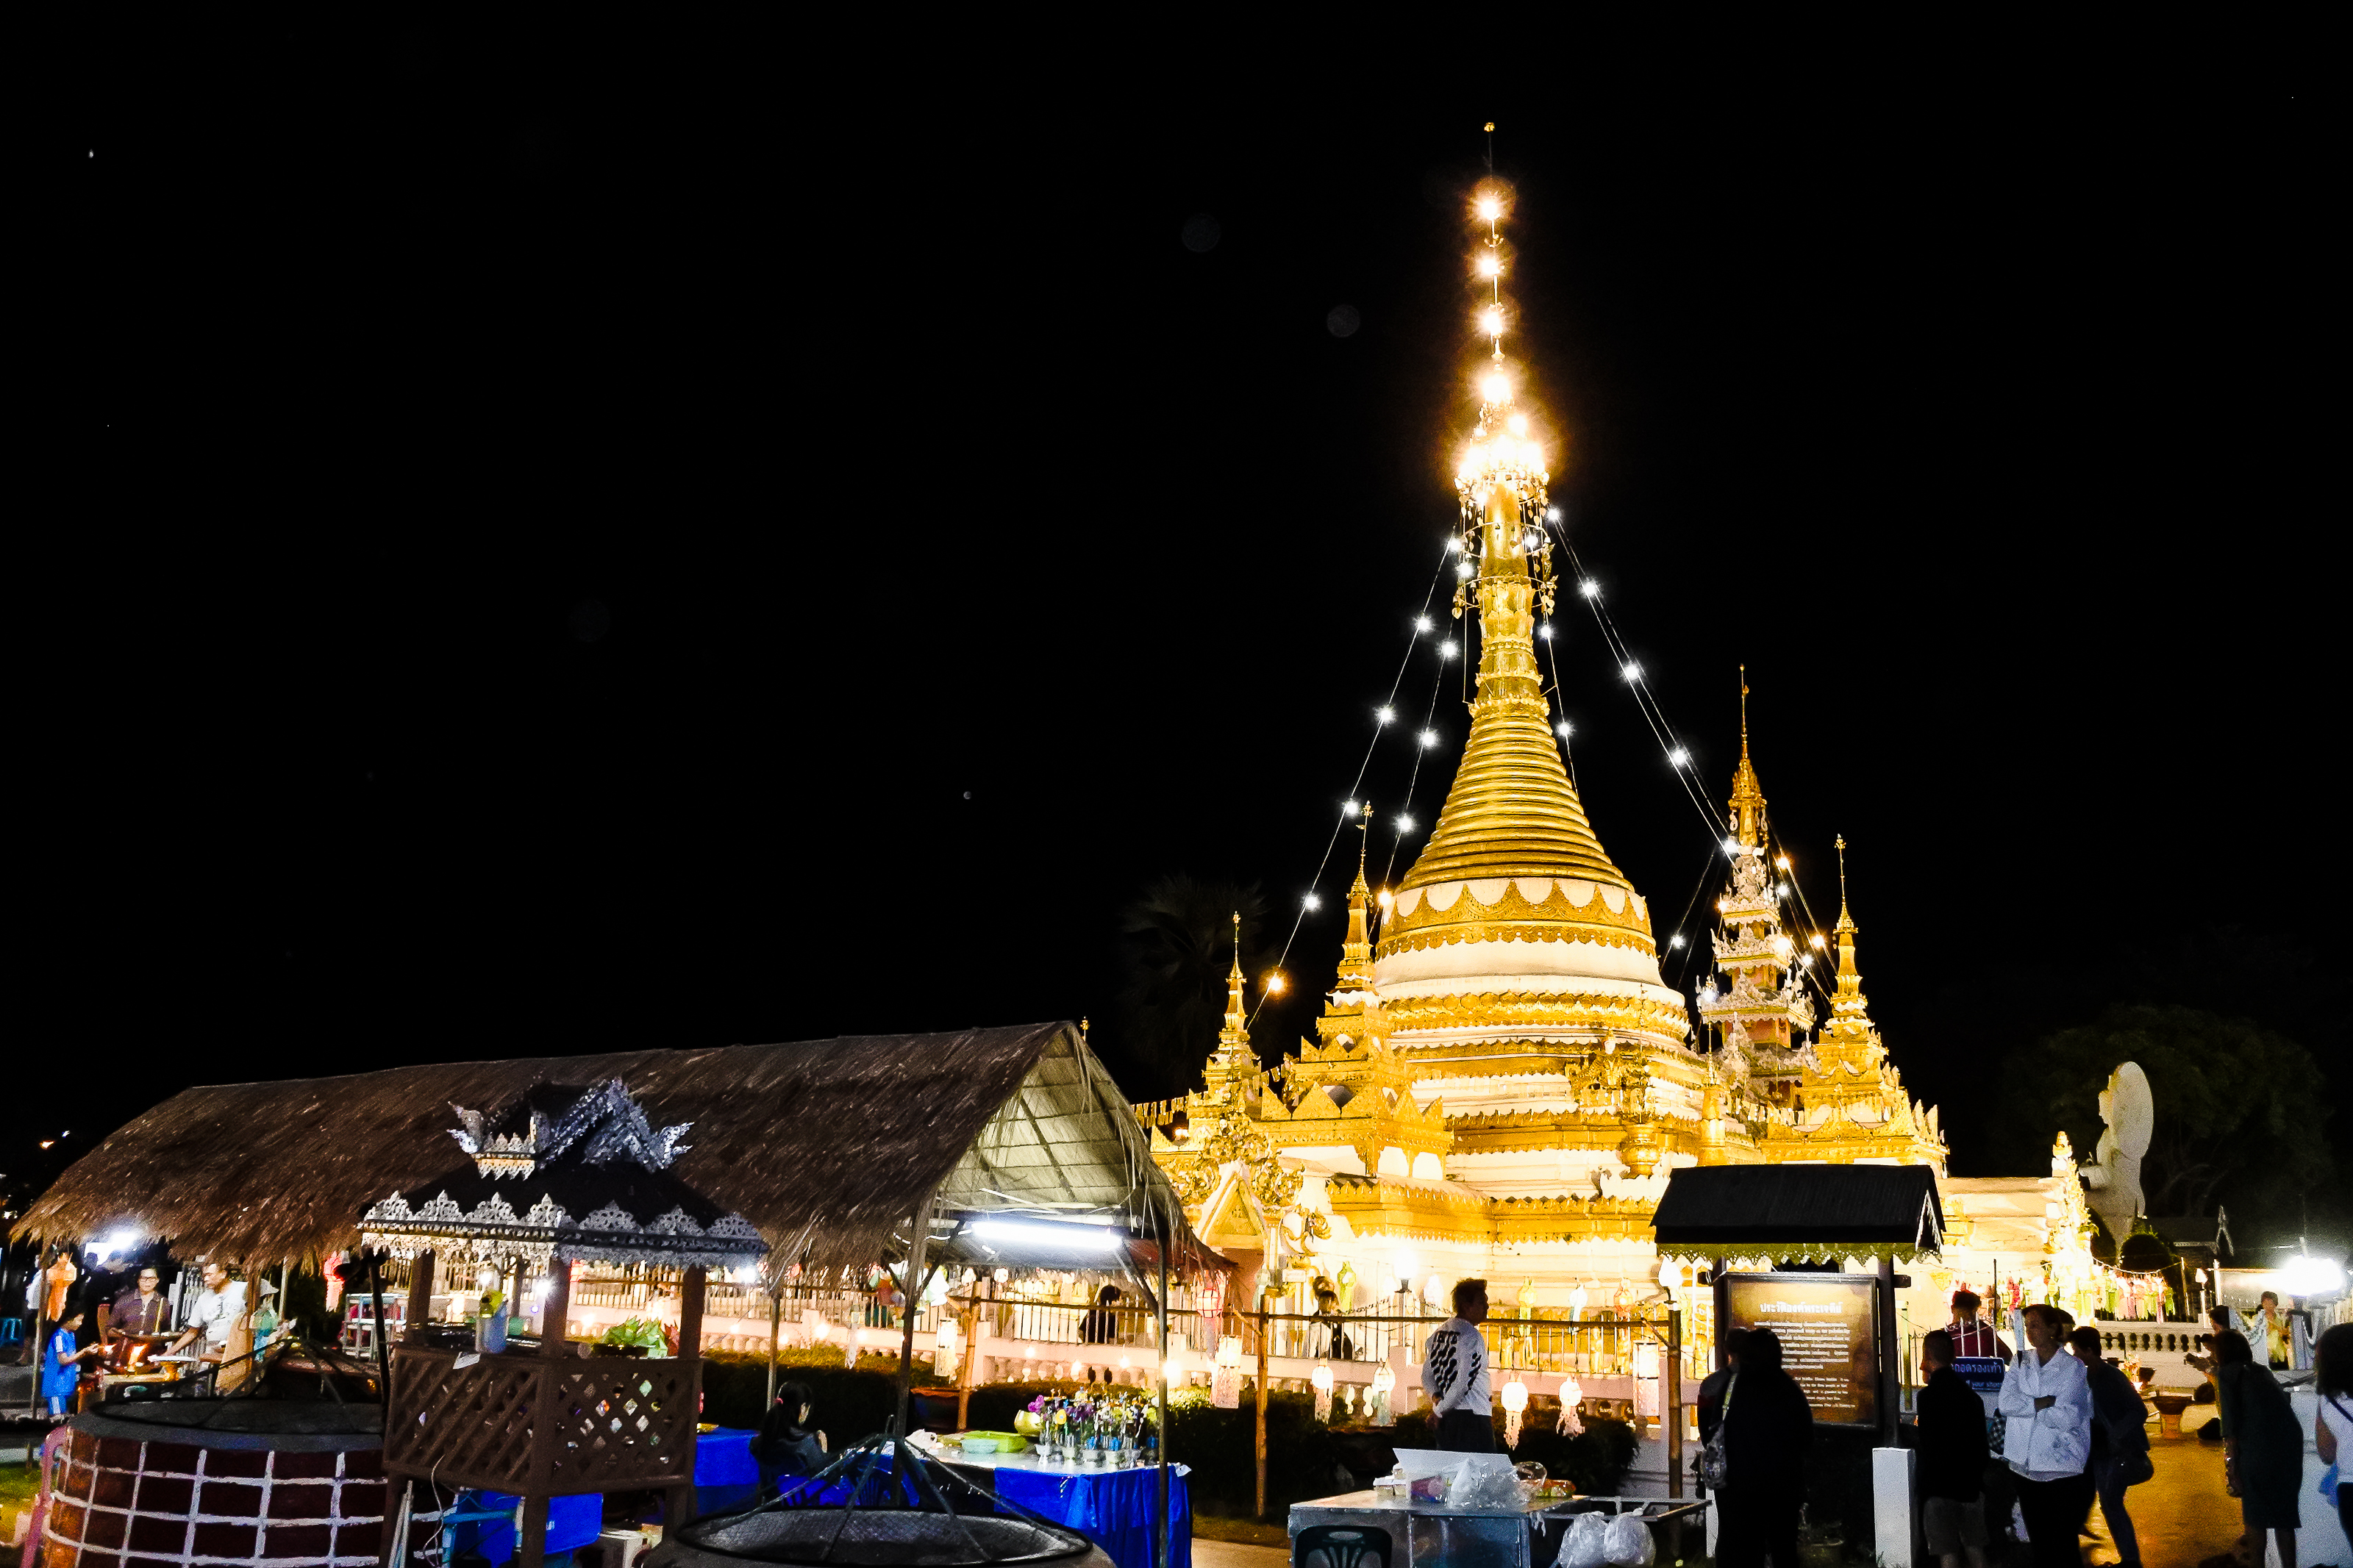
art, pagodas, dusk, asia, chong, wat, buddhism, water, building, klang, religion, gold, hong, mae, mae hong son, beautiful, son, wat chong kham, blue, light, thailand, temple, kham, travel, landmark, night, place of worship, architecture, tower, sky, tourism, city, spire, shrine, tourist attraction, pagoda, leisure, stupa